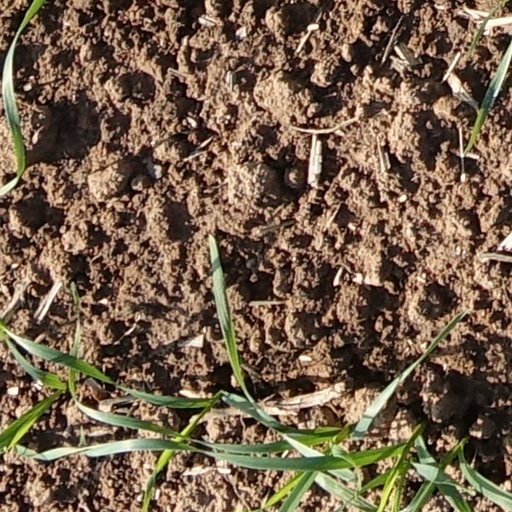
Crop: wheat